U.S. Route 65 in Missouri

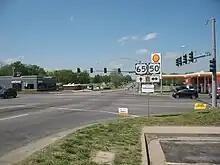
US 65 at its junction with US 50 in Sedalia

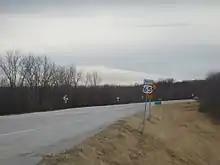
US 65 southbound from US 36 in Chillicothe

At Sedalia (where it is called Limit Avenue), it has an intersection with U.S. Route 50 (known locally as Broadway Blvd). At Marshall Junction, north of Sedalia in Saline County, U.S. 65 intersects with both Interstate 70 and U.S. Route 40. In Marshall (where it is called Lexington, Ave), U.S. 65 returns to two-lanes and stays so all the way up to Iowa. At Waverly, the highway becomes concurrent with U.S. Route 24 (which continues to Carrollton). Also in Waverly, U.S. 65 and U.S. 24 both cross the Missouri River on the Waverly Bridge. Further north, the road crosses U.S. Route 36 at Chillicothe and U.S. Route 136 at Princeton. The highway leaves Missouri at South Lineville and enters Iowa.